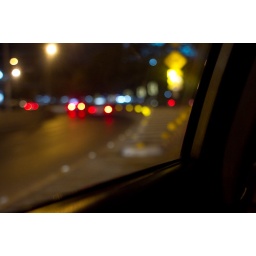
My field trip to survey 4 railway stations, 9 bus stations in 4 provinces in 3 days.